Contract management

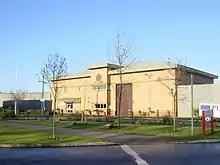
HM Prison Altcourse in Liverpool, operated by G4S under a UK government contract

A contract is a written or oral legally-binding agreement between the parties identified in the agreement to fulfill the terms and conditions outlined in the agreement. A prerequisite requirement for the enforcement of a contract, amongst other things, is the condition that the parties to the contract accept the terms of the claimed contract. Historically, this was most commonly achieved through signature or performance, but in many jurisdictions - especially with the advance of electronic commerce - the forms of acceptance have expanded to include various forms of electronic signature.